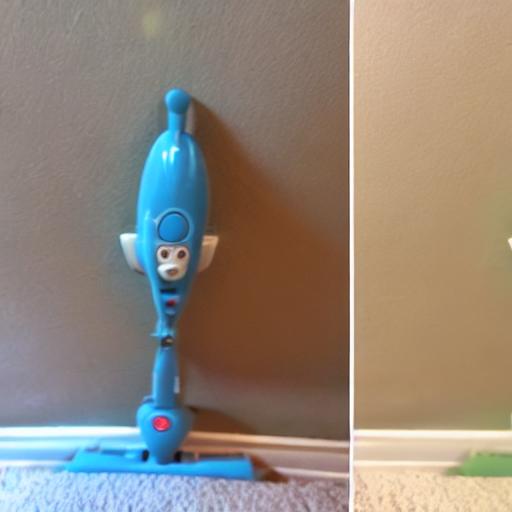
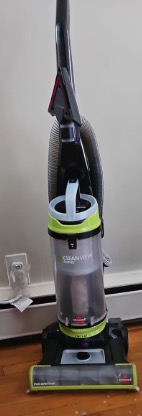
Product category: items_vacuum
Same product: no